Chinese gods and immortals

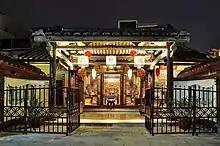
Temple of the Wind God in Tainan.

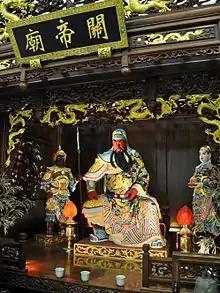
Guan Yu (middle), Guan Ping (his right) and Zhou Cang (his left) at a Chinese folk religious temple in Osaka, Japan. Guandi is one of the most revered gods among Han Chinese.

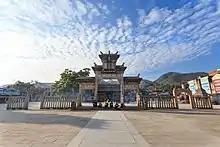
Temple of the Dragon Mother in Deqing, Guangdong.

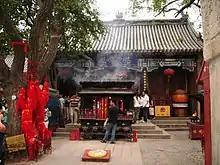
Temple of the Ancestral Mother the Queen of Heaven in Qingdao, Shandong.

In mythology, Huangdi and Yandi fought a battle against each other, and Huang finally defeated Yan with the help of the Dragon (the controller of water, who is Huangdi himself). This myth symbolizes the equipoise of yin and yang, here the fire of knowledge (reason and craft) and earthly stability.